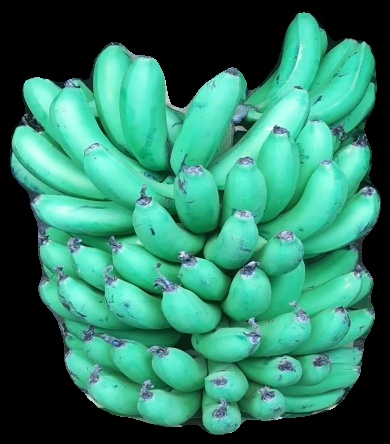
Variety: pachbale
Grade: grade1